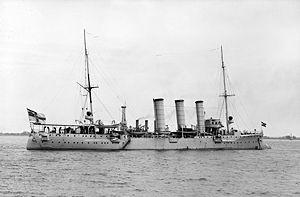
Hubert von Rebeur-Paschwitz, né le 14 août 1863 à Francfort-sur-l'Oder et mort le 16 février 1933 à Dresde est un officier de la marine impériale allemande qui fut vizeadmiral, chef de la division de la Méditerranée et responsable de la flotte ottomane.